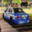
Label: automobile